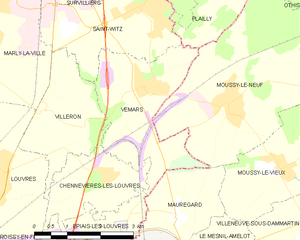
Carte des communes françaises Vémars